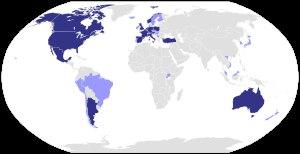
Le quidditch moldu, aussi connu sous le nom de quidditch au sol, est un sport de balle mixte créé en 2005, directement dérivé du sport fictif de quidditch issu de la saga Harry Potter.